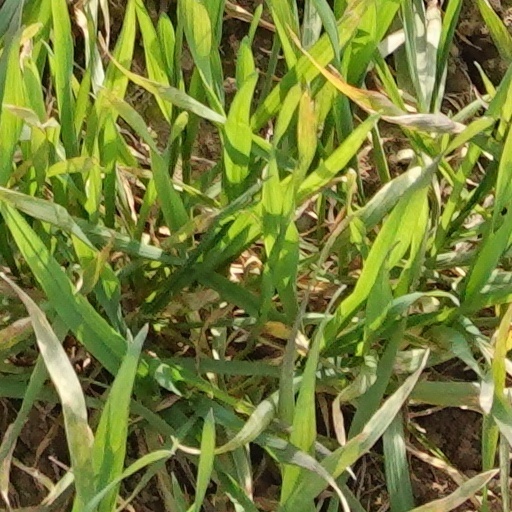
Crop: wheat